Alan Minshaw

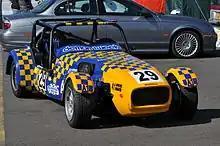
Demon Tweeks Westfield in 2009

Alan Richard Minshaw (17 May 1935 – 16 April 2024) was a British racing driver. In 1983 he won Class C and finished second overall in the British Saloon Car Championship in a Volkswagen Golf GTi.